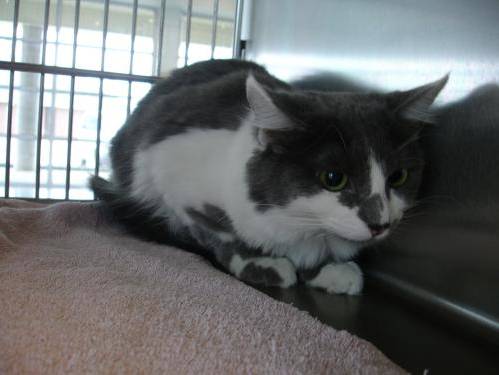
Label: cat